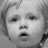
Emotion: surprise